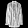
Label: Shirt